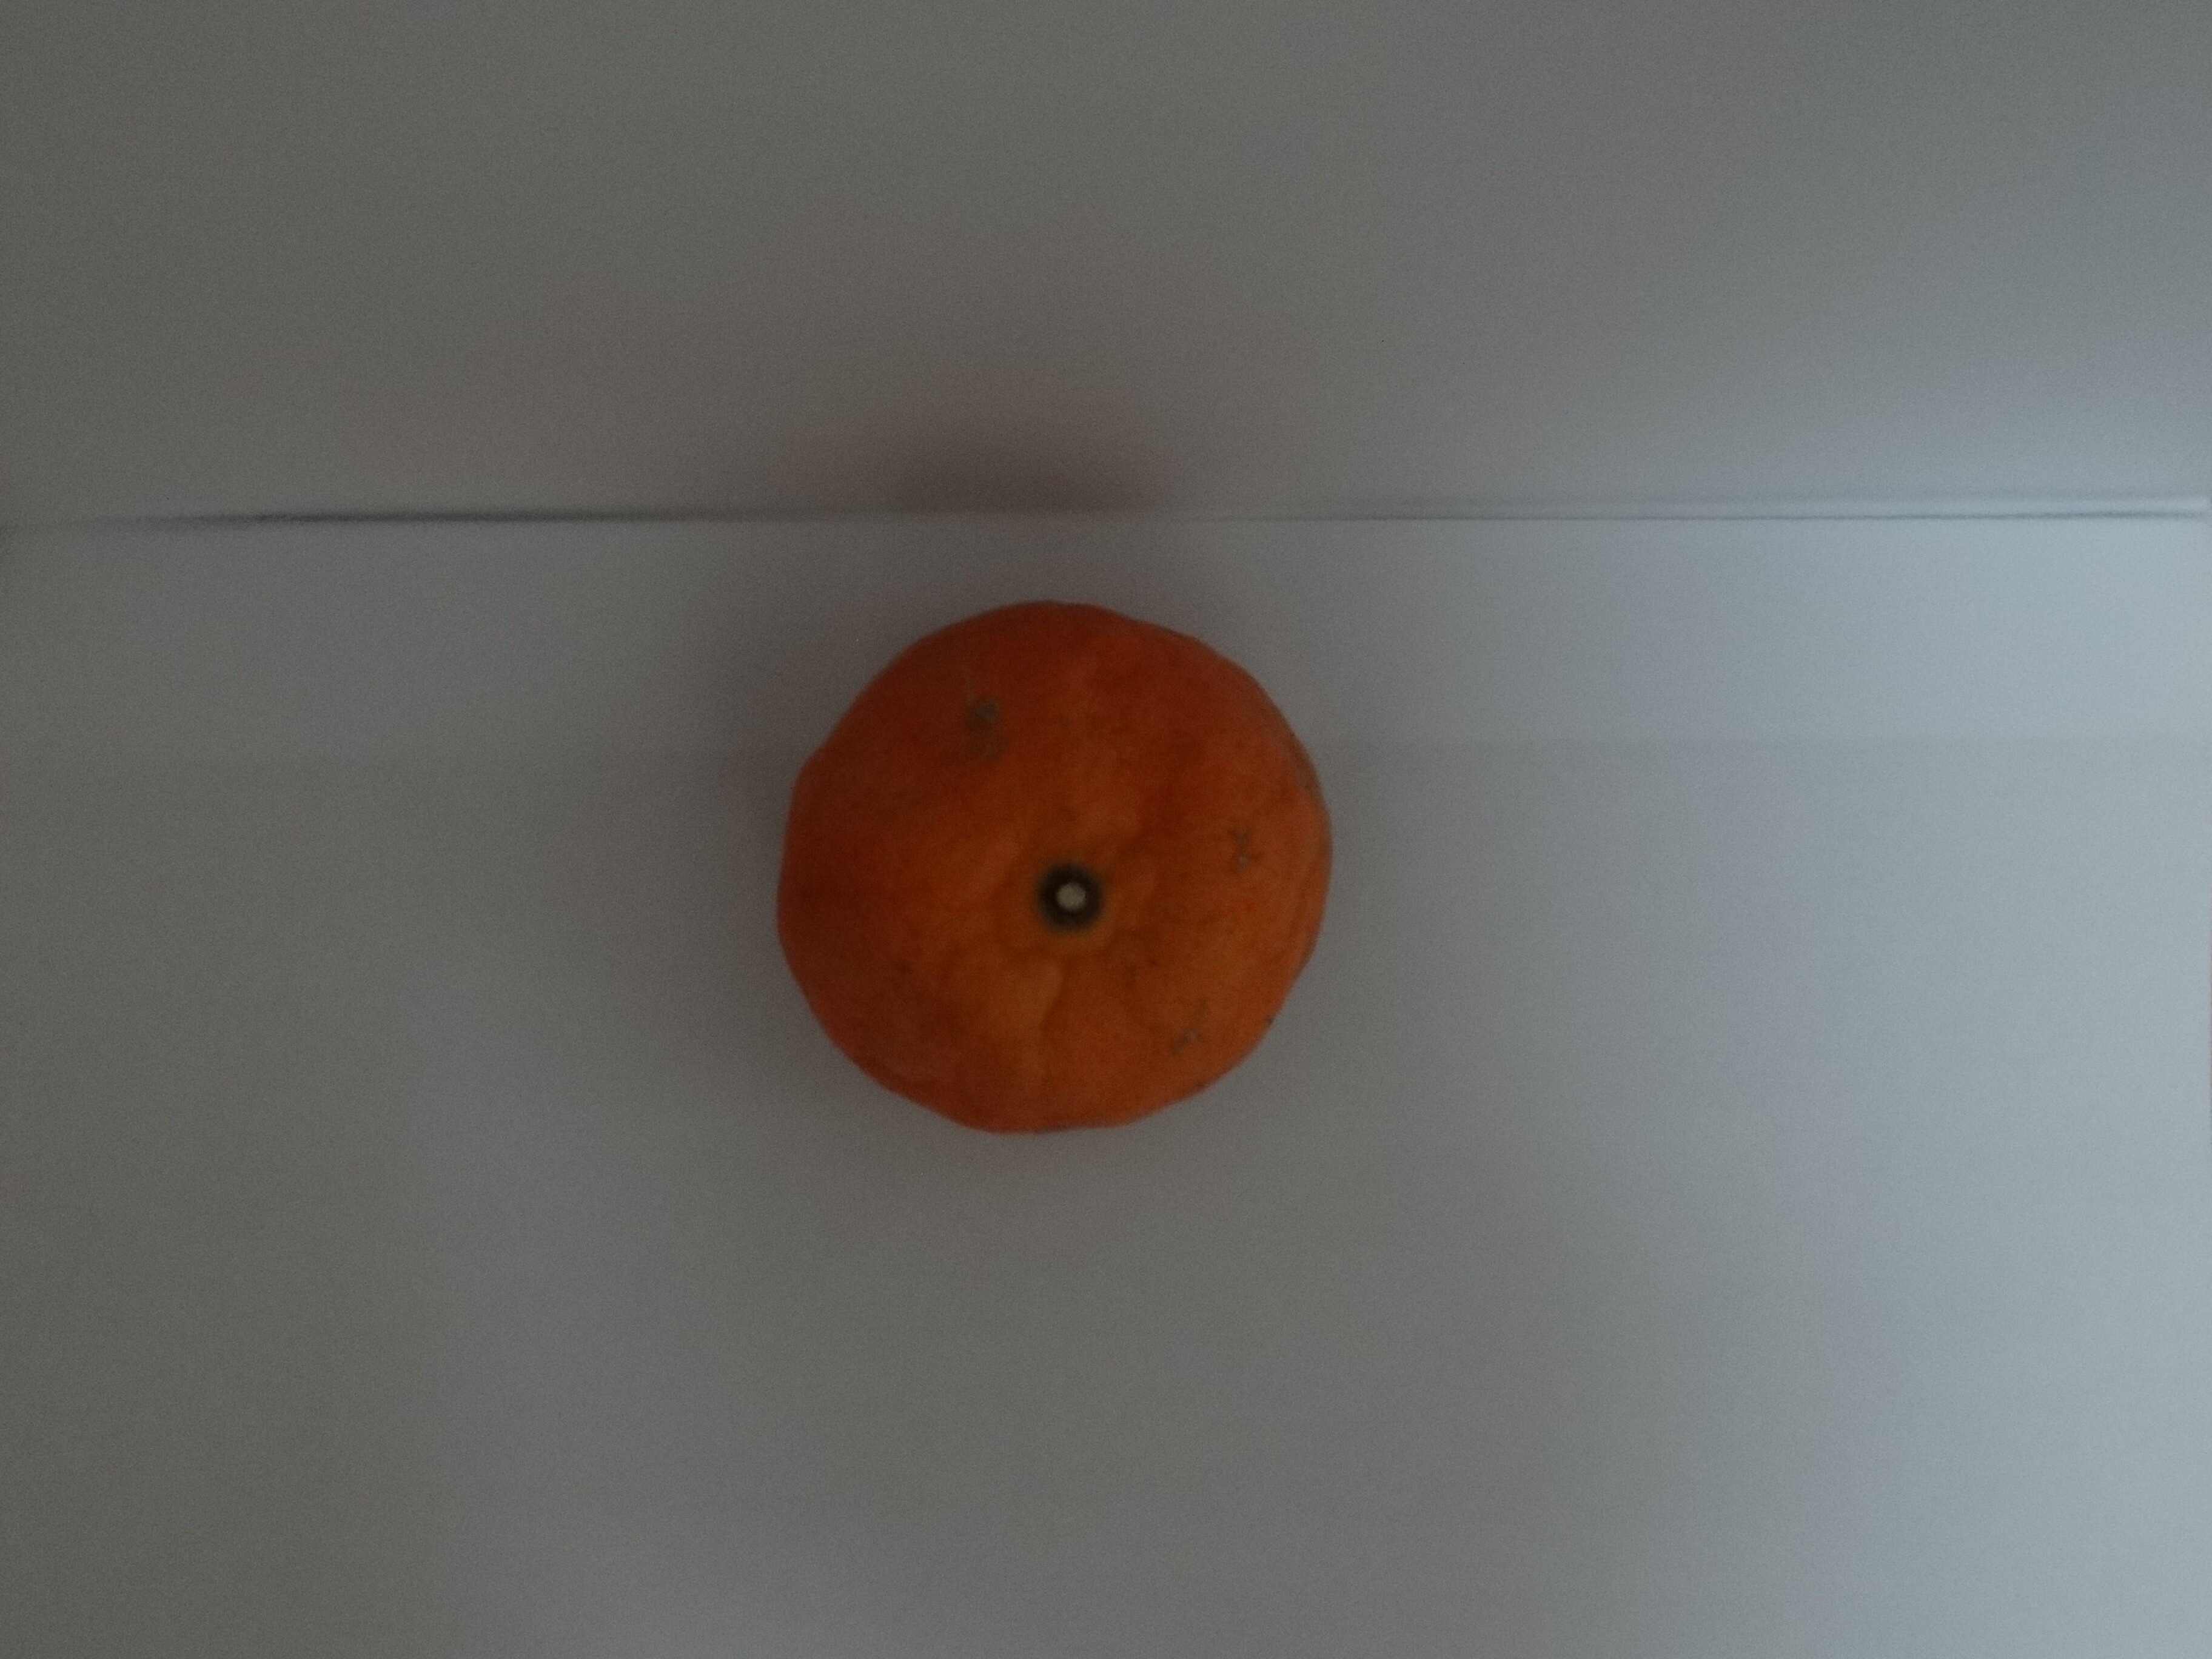
Citrus fruit variety: murcott